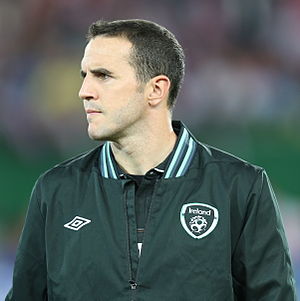
John O'Shea
John Francis O'Shea er en professionel fodboldspiller, som i øjeblikket spiller for Reading FC.